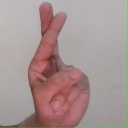
अक्षर: र